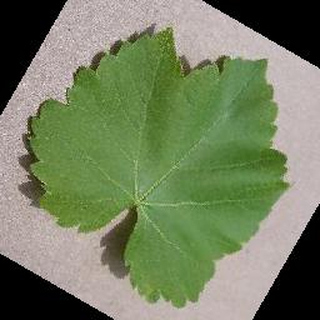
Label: healthy_grape